Victoria Park Avenue

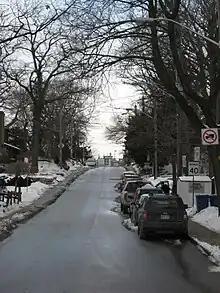
Victoria Park is a narrow residential street as it climbs the western edge of the Scarborough Bluffs in the Beaches

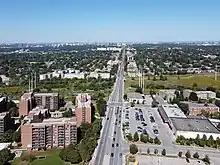
Victoria Park Avenue at Victoria Village

Victoria Park Avenue was originally a pioneer road for settlement of Scarborough. Except for its very southernmost section (south of Bracken Avenue), the road once formed the boundary for the former township, borough, and city of Scarborough with the former municipalities of East York, North York, and the former city of Toronto. Road was also called. Scarborough-York Town Line.